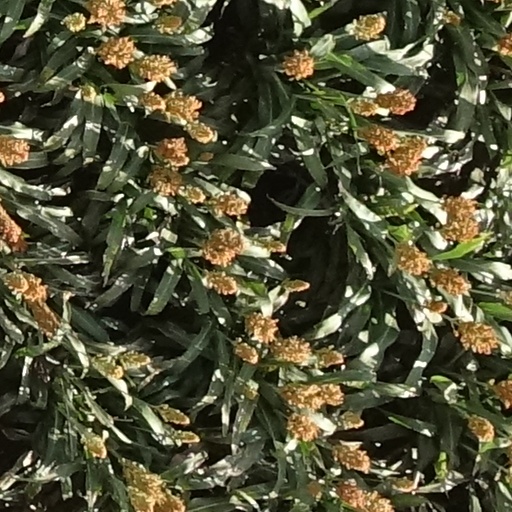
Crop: sorghum